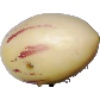
Label: Pepino 1